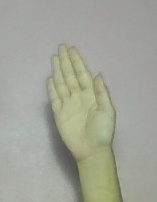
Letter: seen